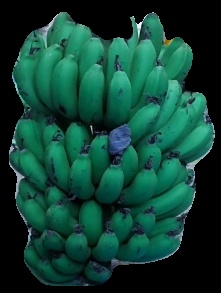
Variety: pachbale
Grade: grade2